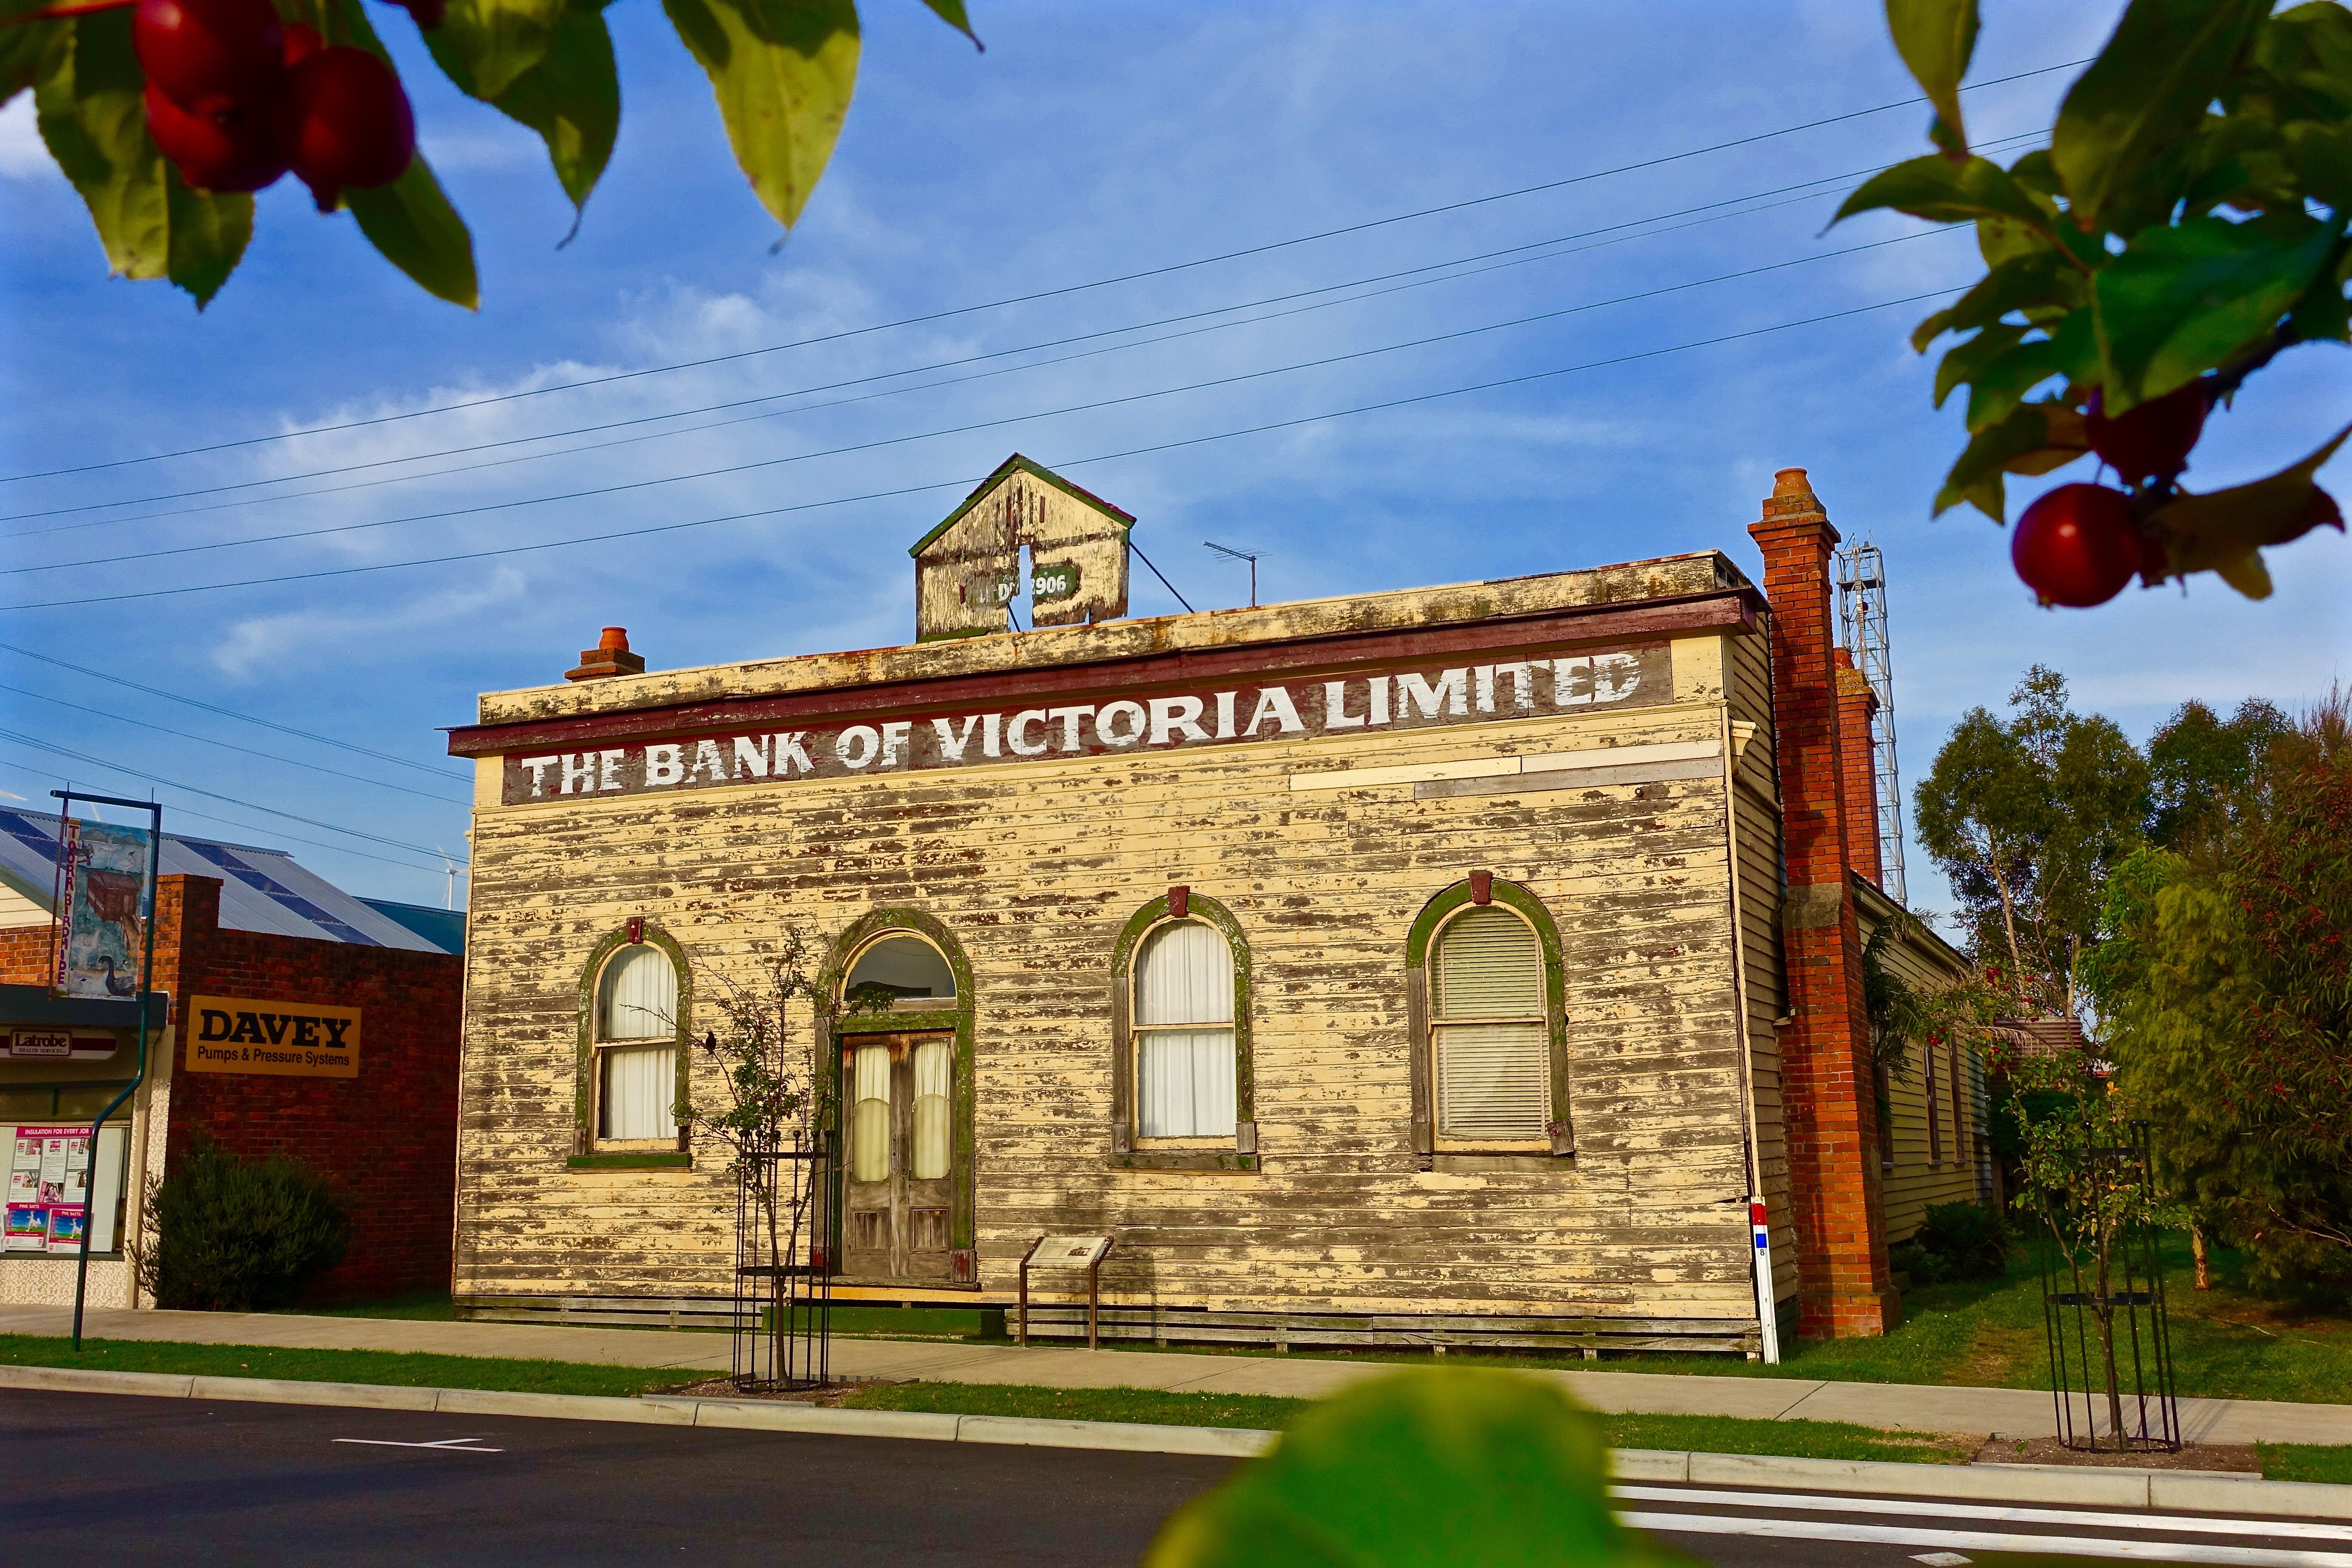
architecture, town, building, downtown, landmark, facade, church, place of worship, bank, heritage, historical, estate, neighbourhood